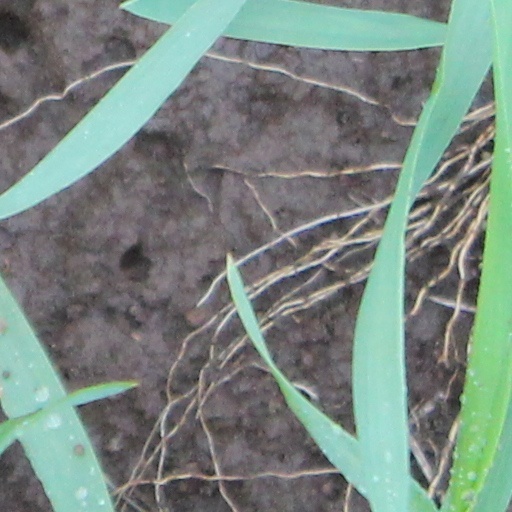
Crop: wheat